Elizabeth Dilling

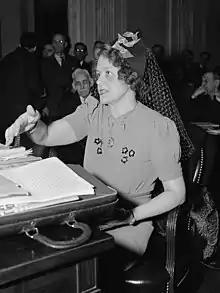
Elizabeth Dilling addressing the Senate Judiciary Subcommittee, January 11, 1939

Elizabeth Eloise Kirkpatrick Dilling (April 19, 1894 – April 30, 1966) was an American writer and political activist. In 1934, she published "The Red Network—A Who's Who and Handbook of Radicalism for Patriots", which catalogs over 1,300 suspected communists and their sympathizers. Her books and lecture tours established her as the pre-eminent female right-wing activist of the 1930s, and one of the most outspoken critics of the New Deal, which she referred to as the "Jew Deal". In the mid-to-late 1930s, Dilling praised Nazi Germany.